Sunaparant

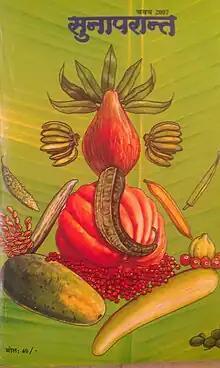
Front page of "Sunaparant" Ganesh Chaturthi 2007 magazine

Sunaparant was a Konkani newspaper in Devanagari script. Based in Goa, India, it operated from 1987 to 2015. It published a special magazine during the Ganesh Chaturthi annual festival. "Sunaparant" was started on 13 May 1987, after Konkani was made the official language on 4 February that year, after a prolonged struggle by Goans.